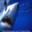
Label: shark